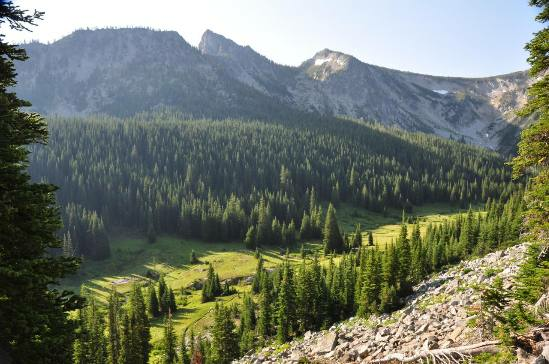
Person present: No